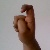
The image shows a hand gesture representing the letter 'X' in Indian Sign Language.